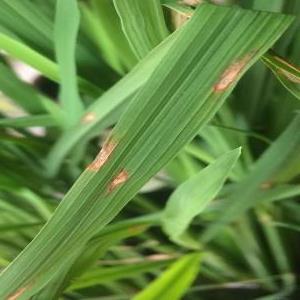
Disease: Blast